Mount Carmel Junction, Utah

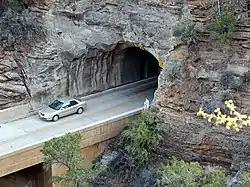
Zion-Mt.Carmel Tunnel

In 1919, a Congressional bill designating Zion National Park was signed into law. In 1923 the task of finding a way to open Zion Canyon to the east side of the park began. Four different routes were considered including two options through Parunuweap and another through North Creek. The route chosen went up the side of Pine Creek canyon on switchbacks, through a tunnel and then along Clear Creek to the east boundary of the park, and hence to US-89 at Mount Carmel Junction. Construction work on the Zion-Mount Carmel Tunnel and the Zion-Mount Carmel Highway began in 1927. The tunnel especially was considered quite an engineering feat for the time, requiring boring through solid rock. July 4, 1930, the tunnel and highway were dedicated, linking Zion Canyon to the land east of the park and making it easier to visit Grand Canyon and Bryce Canyon National Parks.